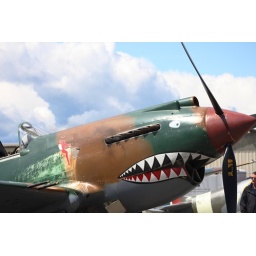
Flying Heritage Collection Fly Day May 22 2010 - Paul Allen's vintage airplane museum, many in flying order